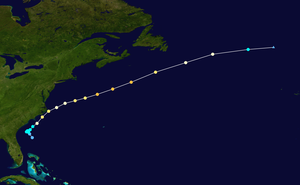
L'ouragan Alex est la 1ʳᵉ tempête tropicale nommée de la saison cyclonique 2004, le premier ouragan et le premier ouragan majeur.
La saison cyclonique 2004 dans l'océan Atlantique nord commence officiellement le 1ᵉʳ juin 2004 et se finit le 30 novembre 2004. Ces dates conventionnelles délimitent la période durant laquelle il est le plus probable qu'un cyclone tropicale se forme. Dans les faits, elle débuta tardivement avec l'Alex qui se forma le 31 juillet. Elle se termina également tardivement en raison de la formation d'Otto le dernier jour de la période « officielle » et qui se prolongea durant quelques jours au début du mois de décembre. La saison fut particulièrement active. l'une des raisons est le passage de l'AMO en phase positive depuis 1995 qui réchauffe l'Océan Atlantique nord. Cet effet a peut-être été accentué dans une certaine mesure par le récent réchauffement climatique. Des anomalies de pression sur l'Est de l'Atlantique ont forcé les ouragans à avoir une trajectoire très à l'Ouest. Ainsi, il existe un vide où seules Nicole et